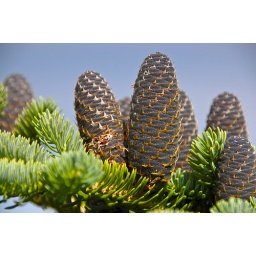
These beautiful cones were spotted on this spruce tree near the Lobster Cove Lighthouse overlooking the Atlantic Ocean.